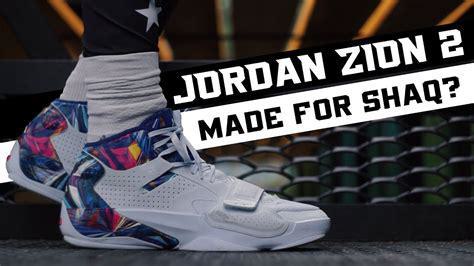
Brand: Jordan
Model: Zion 2